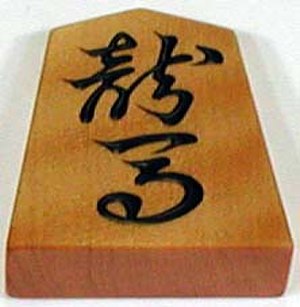
Shogi / Forfremmelse / Forfremmet løber
Forfremmet løber
Shogi er et japansk brætspil, der har en del ligheder med skak. En særegenhed ved shogi er, at når man slår en af modstanderens brikker, bliver den ens egen, og når man er i trækket, kan man sætte den ind på brættet i stedet for at flytte en af de brikker, der allerede er på brættet.